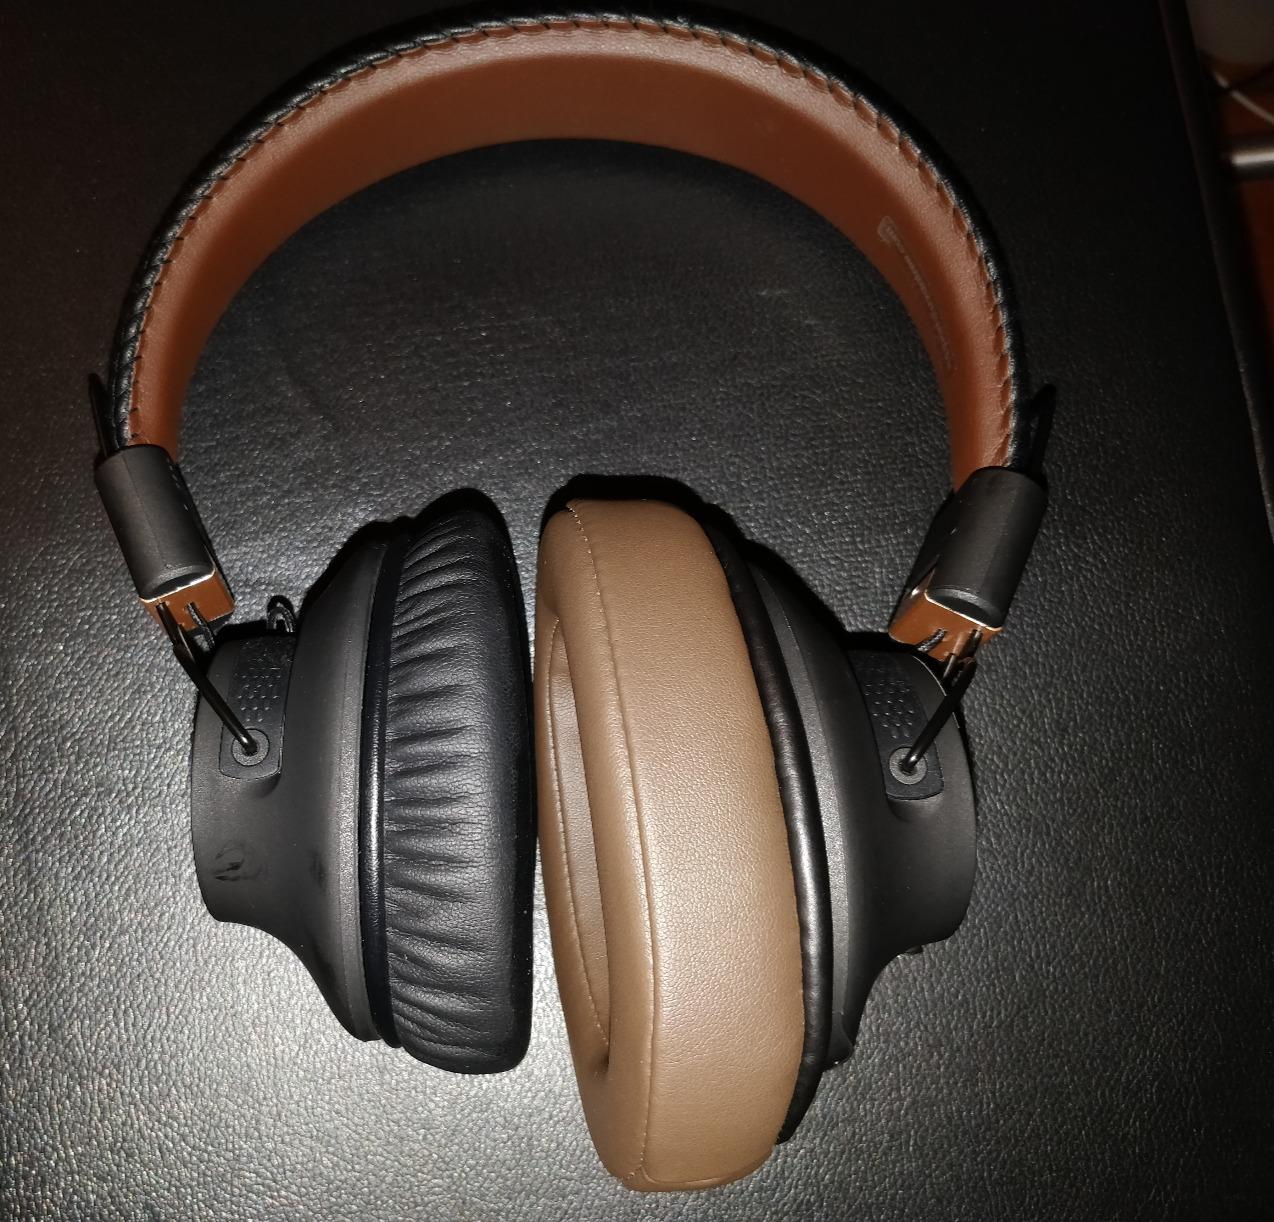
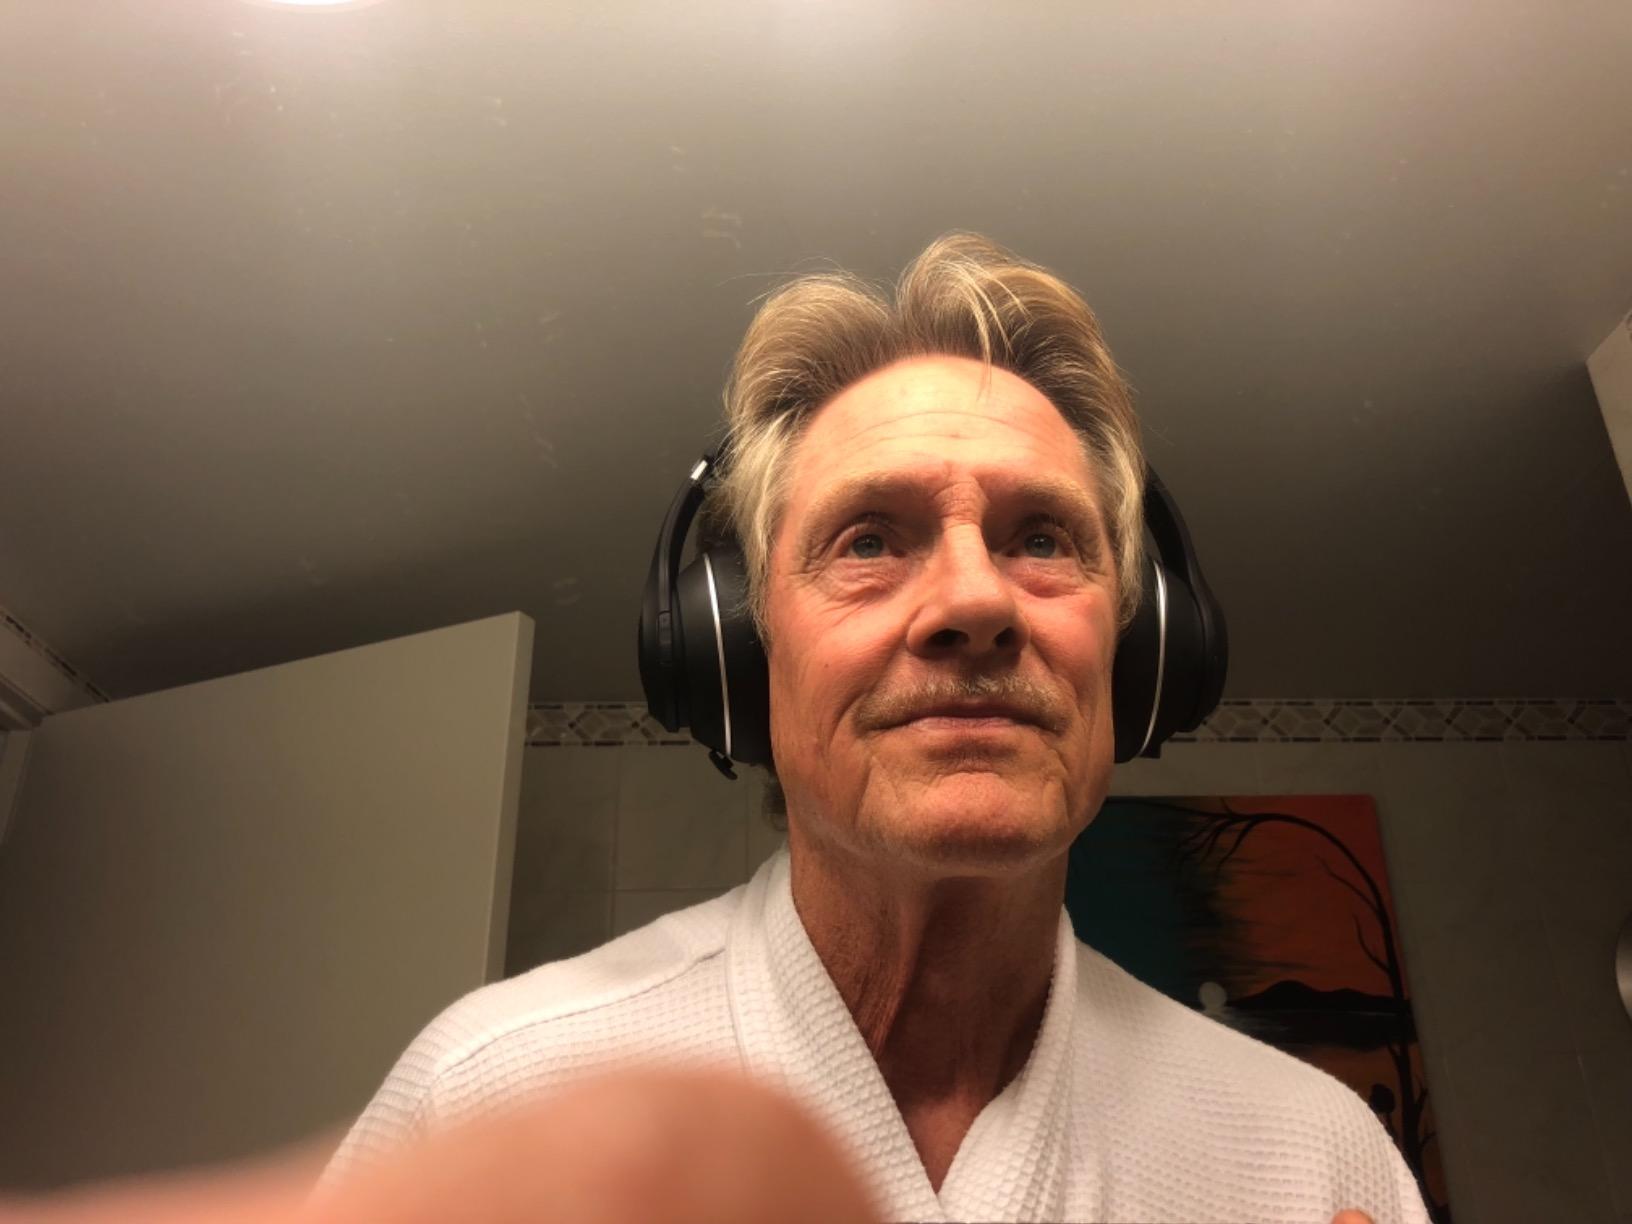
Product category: headphones
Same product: no